Stefan Kossecki

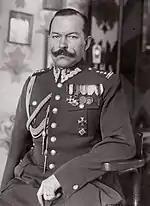
Stefan Kossecki 1931

Kossecki was born on November 27, 1889, in a Polish noble family (Rawa coat of arms), in the village of Sawince near Kamieniec Podolski, Russian Empire. He was baptised as a Roman Catholic on January 12, 1890. While attending high school in Kamieniec, young Kossecki was a member of a secret Polish patriotic organization "Association of Polish Youth", later joining Union of Active Struggle, which was active in nearby Austrian Galicia.